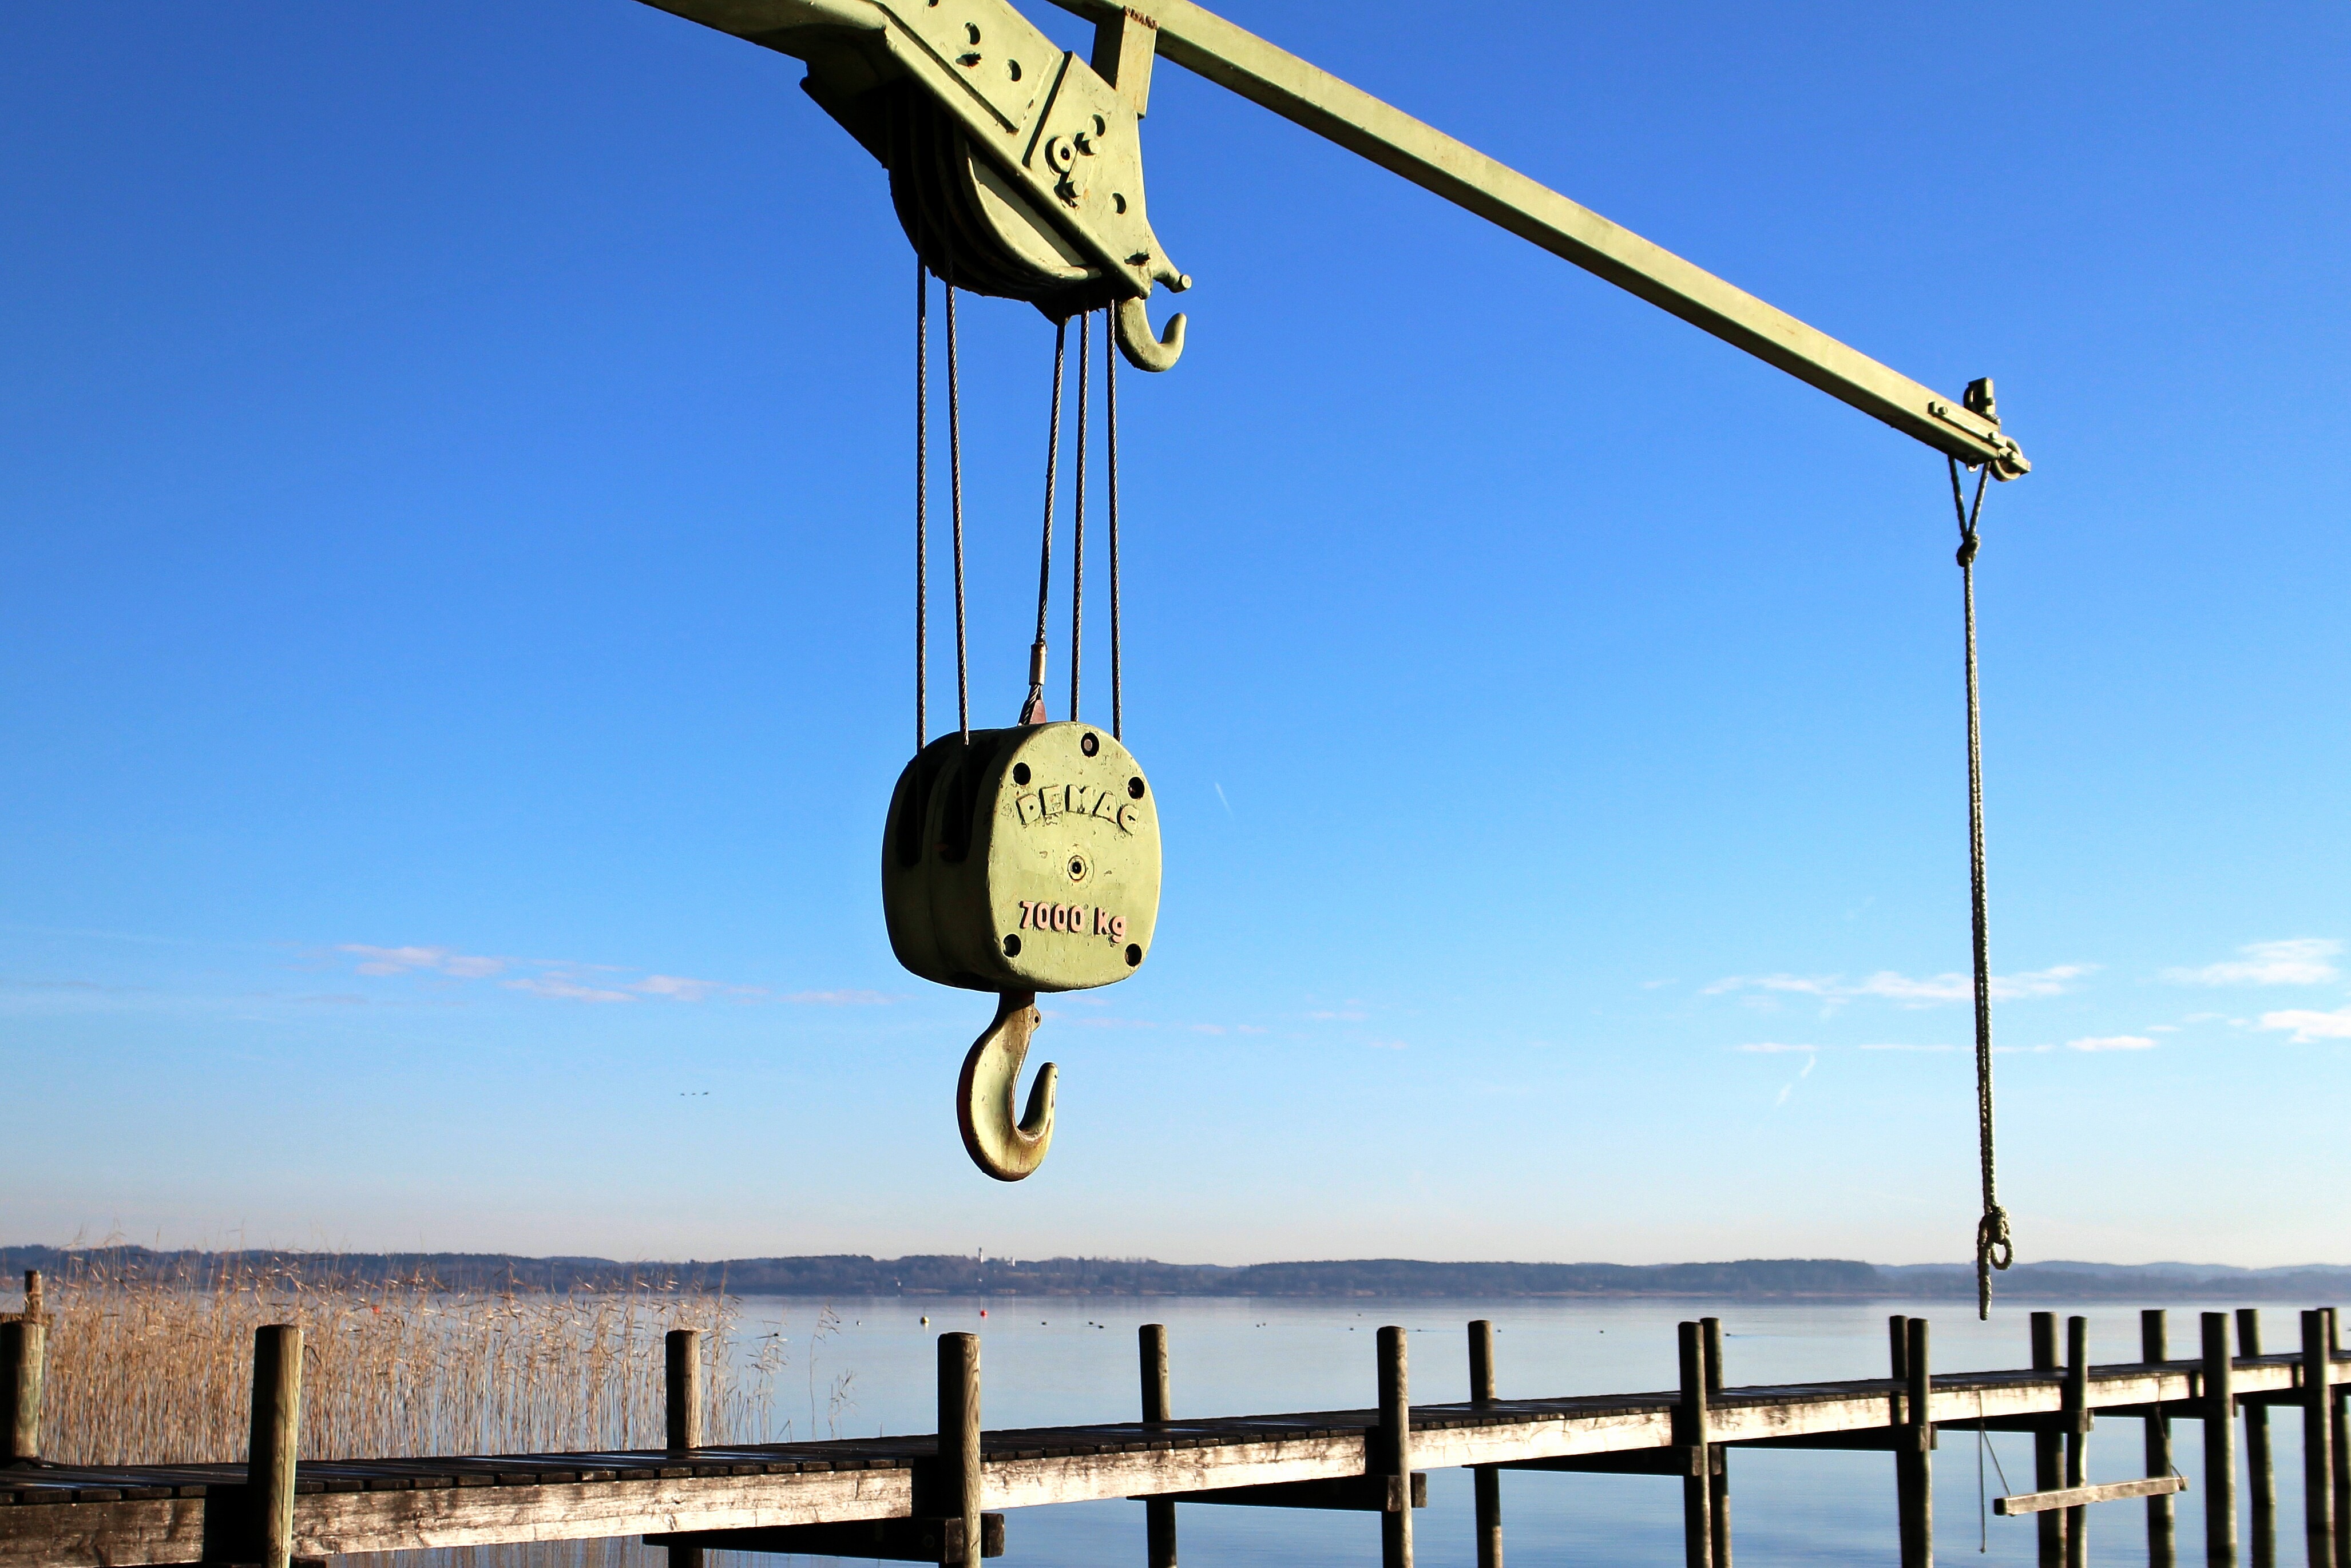
rope, technology, wind, trolley, vehicle, mast, blue, street light, lighting, hook, raise, last, light fixture, crane, boom, crane boom, load lifter, cargo transport, load hook, hoist rope, running cat boom